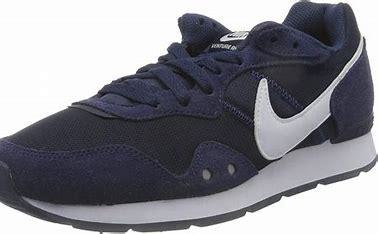
Brand: Nike
Model: Venture Runner